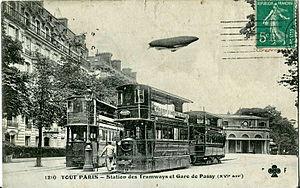
Carte postale éditée par CCCC - FF (Fleury), N° 1210TOUT PARIS
La gare de Passy-la-Muette est une gare désaffectée de la ligne de Petite Ceinture à Paris, en France.
La ligne de Petite Ceinture de Paris, communément désignée sous le nom de « Petite Ceinture » voire « PC », est une ligne de chemin de fer à double voie de 32 kilomètres de longueur, faisant le tour de Paris à l'intérieur des boulevards des Maréchaux, inutilisée sur la plus grande partie de son parcours, sauf entre Avenue Henri-Martin et Porte de Clichy. Ouverte par tronçons de 1852 à 1869, elle a d'abord pour but de permettre à des trains de marchandises de contourner Paris. En 1862, elle s'ouvre aux voyageurs — et intègre dans sa partie ouest la ligne de Pont-Cardinet à Auteuil – Boulogne, dite « ligne d'Auteuil » — offrant alors un service circulaire à travers les quartiers périphériques de la capitale et permettant d'éviter les gares terminales établies par les grandes compagnies.
La Compagnie générale des omnibus est constituée en 1855 par fusion de plusieurs compagnies de transports urbains parisiens, sur la pression des autorités de l'époque soucieuses d'organiser le transport public de voyageurs à Paris.
La chaussée de la Muette est une voie du 16ᵉ arrondissement de Paris, en France.